Zigo

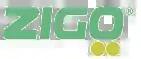
Zigo brand

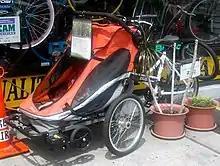
Zigo carrier

Zigo is a brand of carrier bike designed by US company SOMA Cycle, Inc., located in South Orange, NJ. The product is convertible into a stroller. The forward-located position of the child carrier is similar to existing products in Europe.